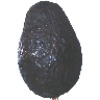
Label: avocado